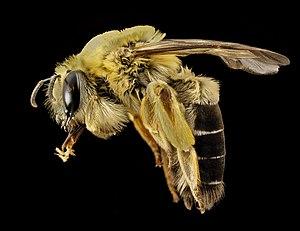
Caupolicana est un genre d'insectes hyménoptères de la super-famille des Apoidea, de la famille des Colletidae, de la sous-famille des Diphaglossinae et de la tribu des Caupolicanini.
Les Caupolicanini forment une tribu d'insectes hyménoptères de la super-famille des Apoidea, de la famille des Colletidae et de la sous-famille des Diphaglossinae.